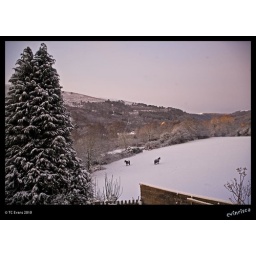
Sunrise over Crosskeys - view from my bedroom window